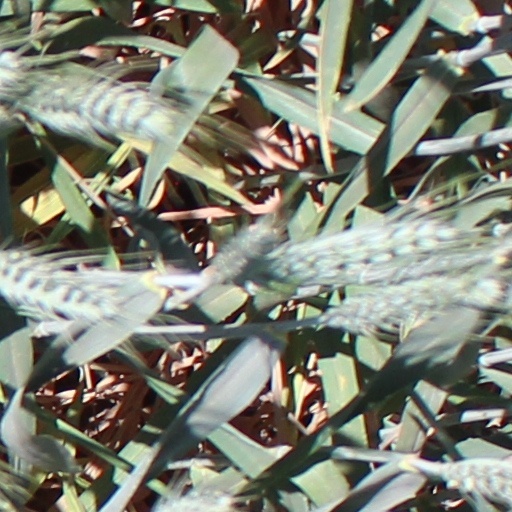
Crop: wheat